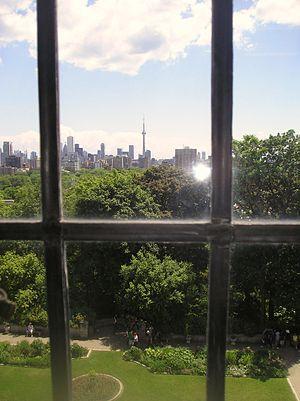
Vue depuis Casa Loma (Tour C.N., depuis le 3e étage de Casa Loma), 1 Terrasse Austin, Toronto, Ontario, Canada.